1996 Miller 400 (Michigan)

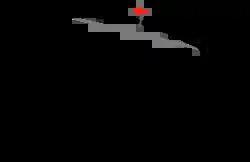
The layout of Michigan International Speedway, the venue where the race was held.

The race was held at Michigan International Speedway, a two-mile (3.2 km) moderate-banked D-shaped speedway located in Brooklyn, Michigan. The track is used primarily for NASCAR events. It is known as a "sister track" to Texas World Speedway as MIS's oval design was a direct basis of TWS, with moderate modifications to the banking in the corners, and was used as the basis of Auto Club Speedway. The track is owned by International Speedway Corporation. Michigan International Speedway is recognized as one of motorsports' premier facilities because of its wide racing surface and high banking (by open-wheel standards; the 18-degree banking is modest by stock car standards).